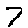
Label: 7